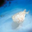
Label: ray